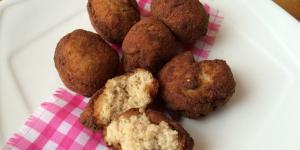
bolitas de arroz y atun